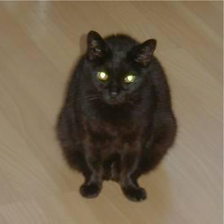
Species: cat
Breed: Bombay